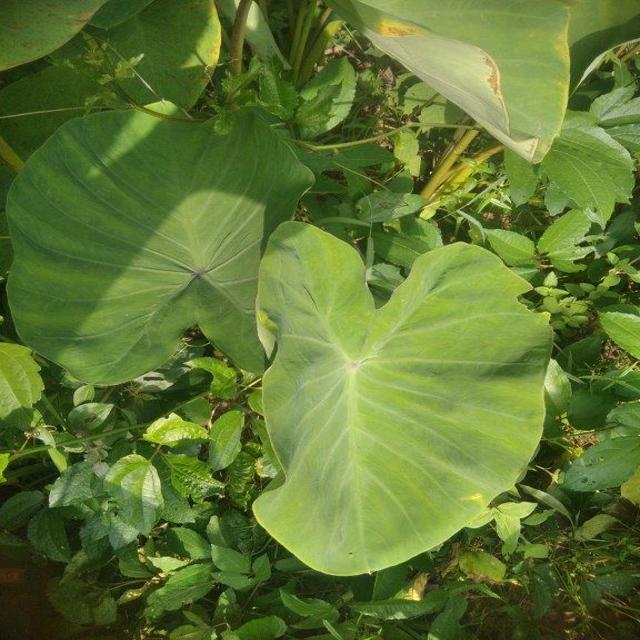
Label: Healthy